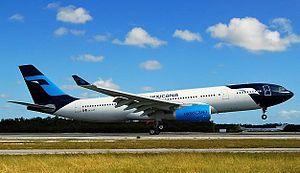
Mexicana ou Mexicana de Aviación, était une compagnie aérienne du Mexique.